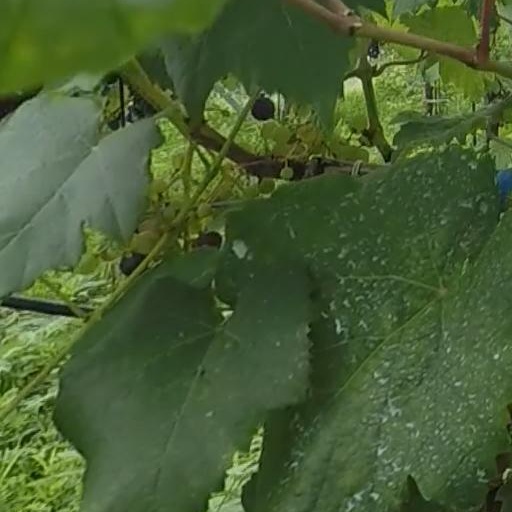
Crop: grape